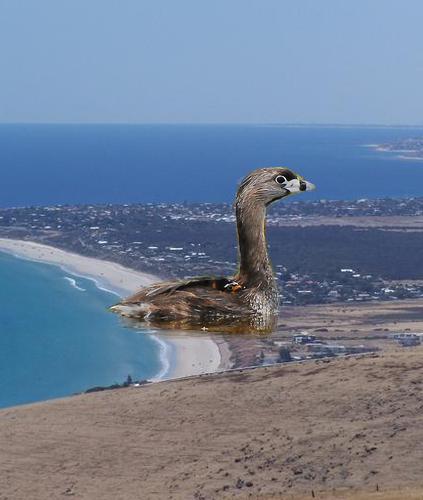
Bird species: Pied_billed_Grebe
Bird type: waterbird
Background: water